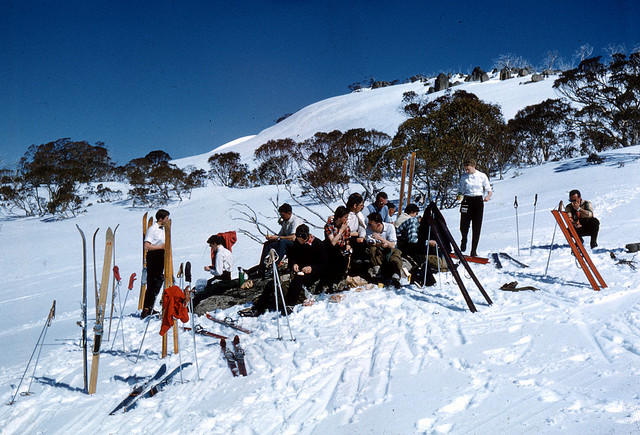
user: Given an image and a question. Answer the question in a short answer. Question: Where are these folks skiing? Short Answer:
assistant: alp